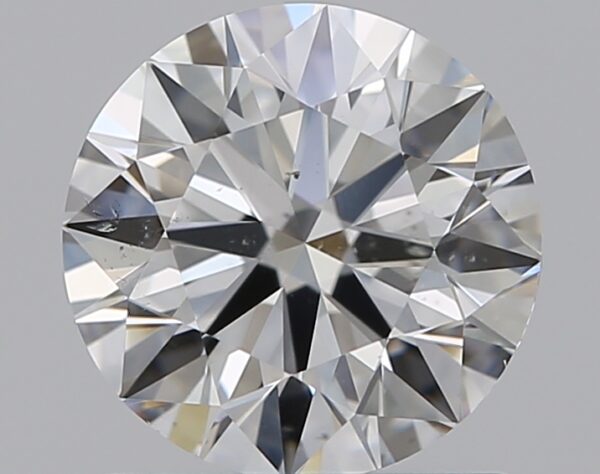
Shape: round
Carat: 1
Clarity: VS2
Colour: F
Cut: EX
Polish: EX
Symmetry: EX
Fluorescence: N
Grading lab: GIA
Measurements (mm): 6.35 x 6.4 x 3.95